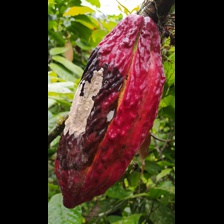
Label: moniliophthora